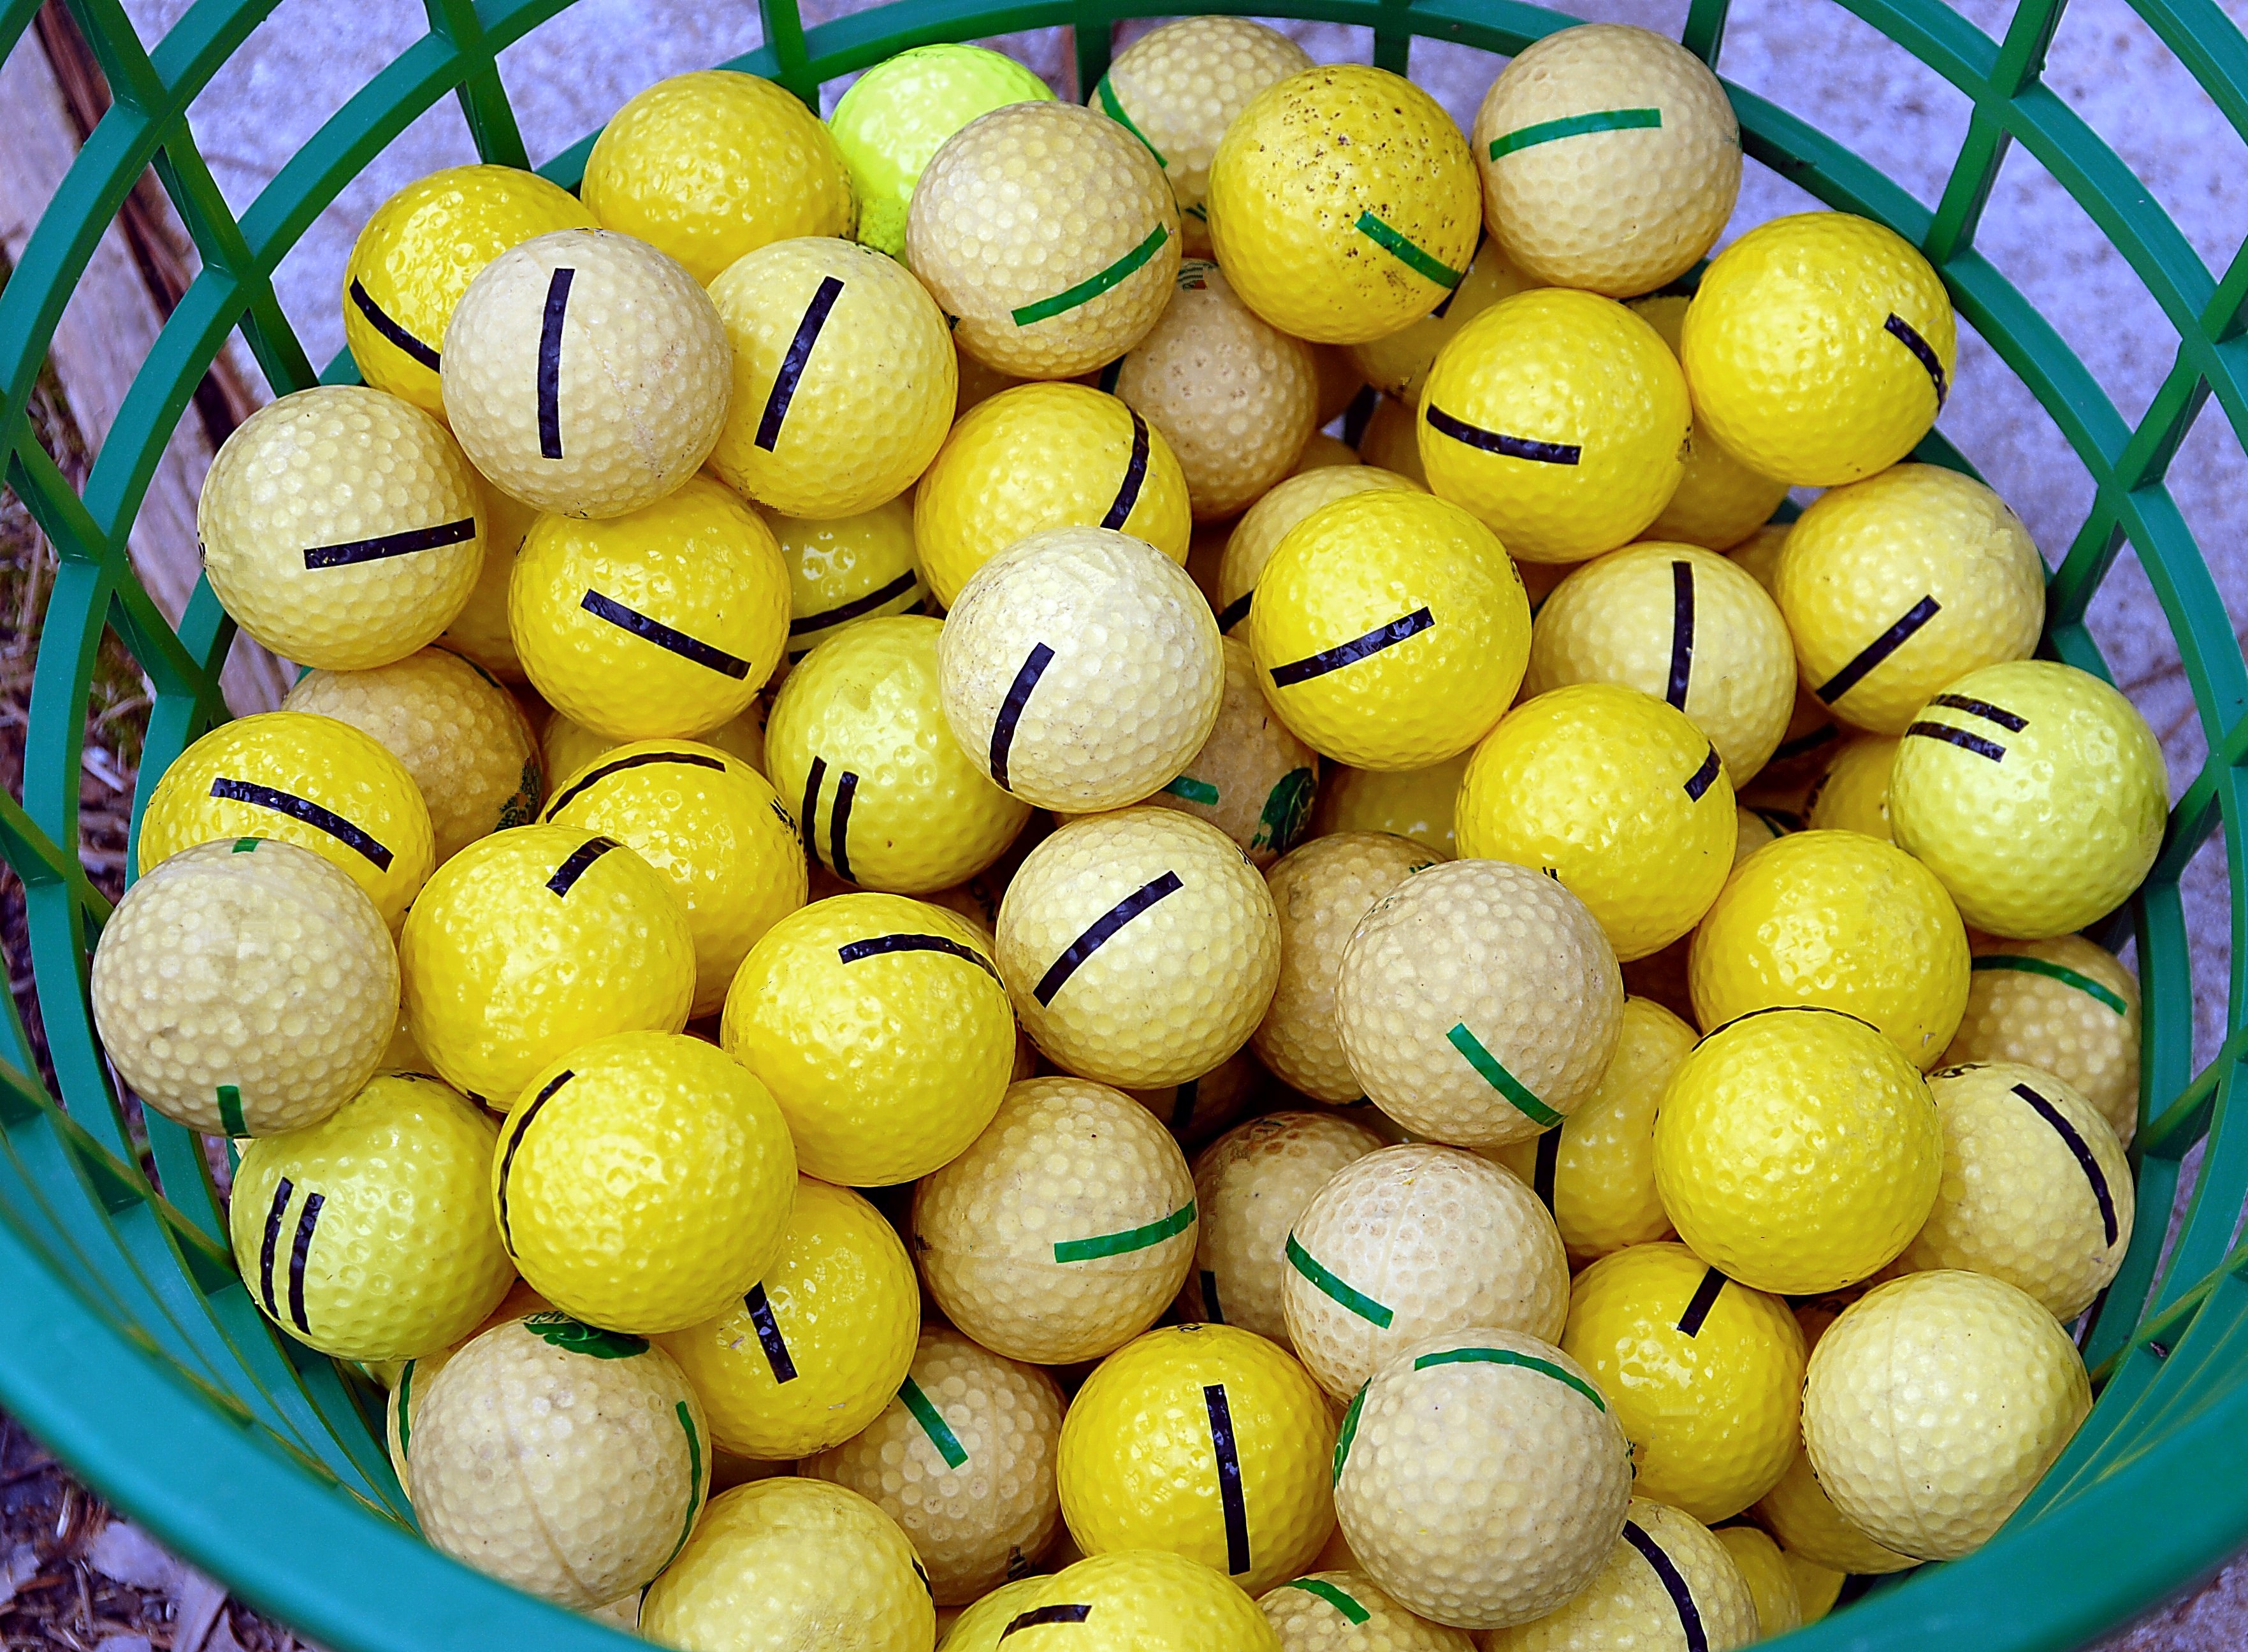
grass, plant, sport, field, game, play, fruit, hole, flower, summer, recreation, food, green, relax, equipment, produce, drive, training, club, professional, exercise, yellow, leisure, cuisine, swing, player, golf, golfing, competition, ball, shot, senior, course, tee, fairway, vegetarian food, hobby, practice, citrus, score, flowering plant, hit, golfer, driving range, golf balls, land plant, yuzu